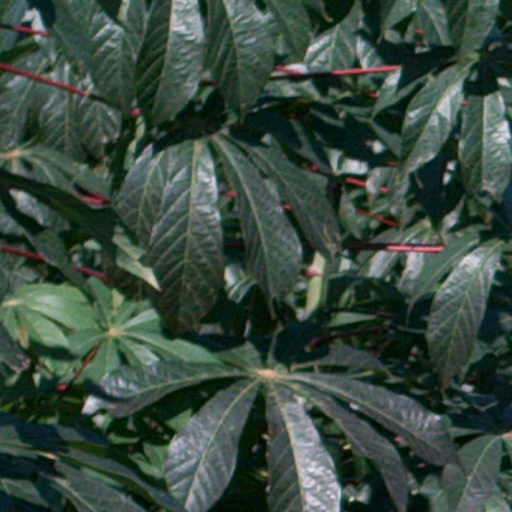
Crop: cassava